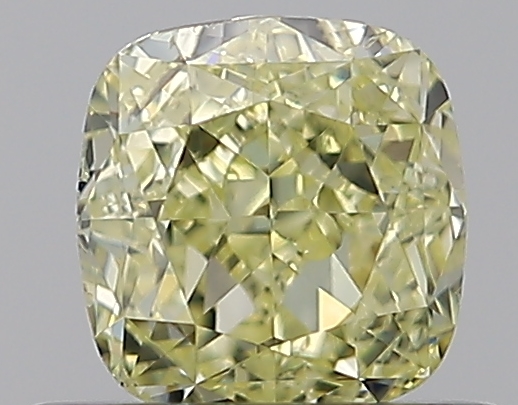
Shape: cushion
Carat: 0.62
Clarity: SI1
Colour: FANCY
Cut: EX
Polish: EX
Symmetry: VG
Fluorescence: M
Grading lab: GIA
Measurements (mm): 4.71 x 4.57 x 3.19